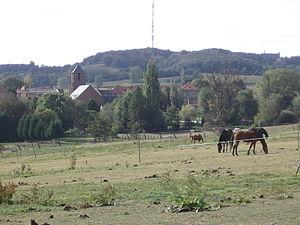
Village de Berthen (59, Nord)
Berthen est une commune française située au pied du mont des Cats, dans le département du Nord en région Hauts-de-France.